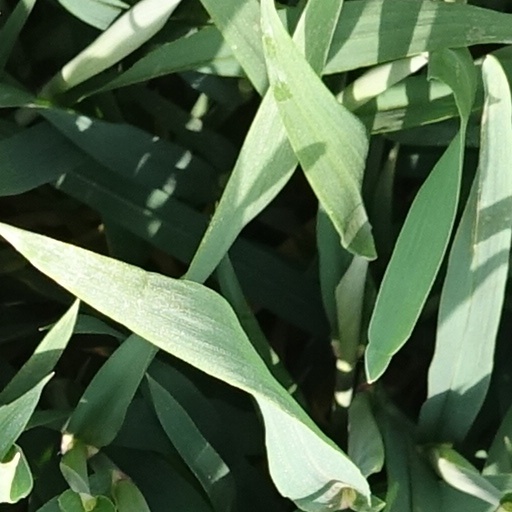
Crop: wheat